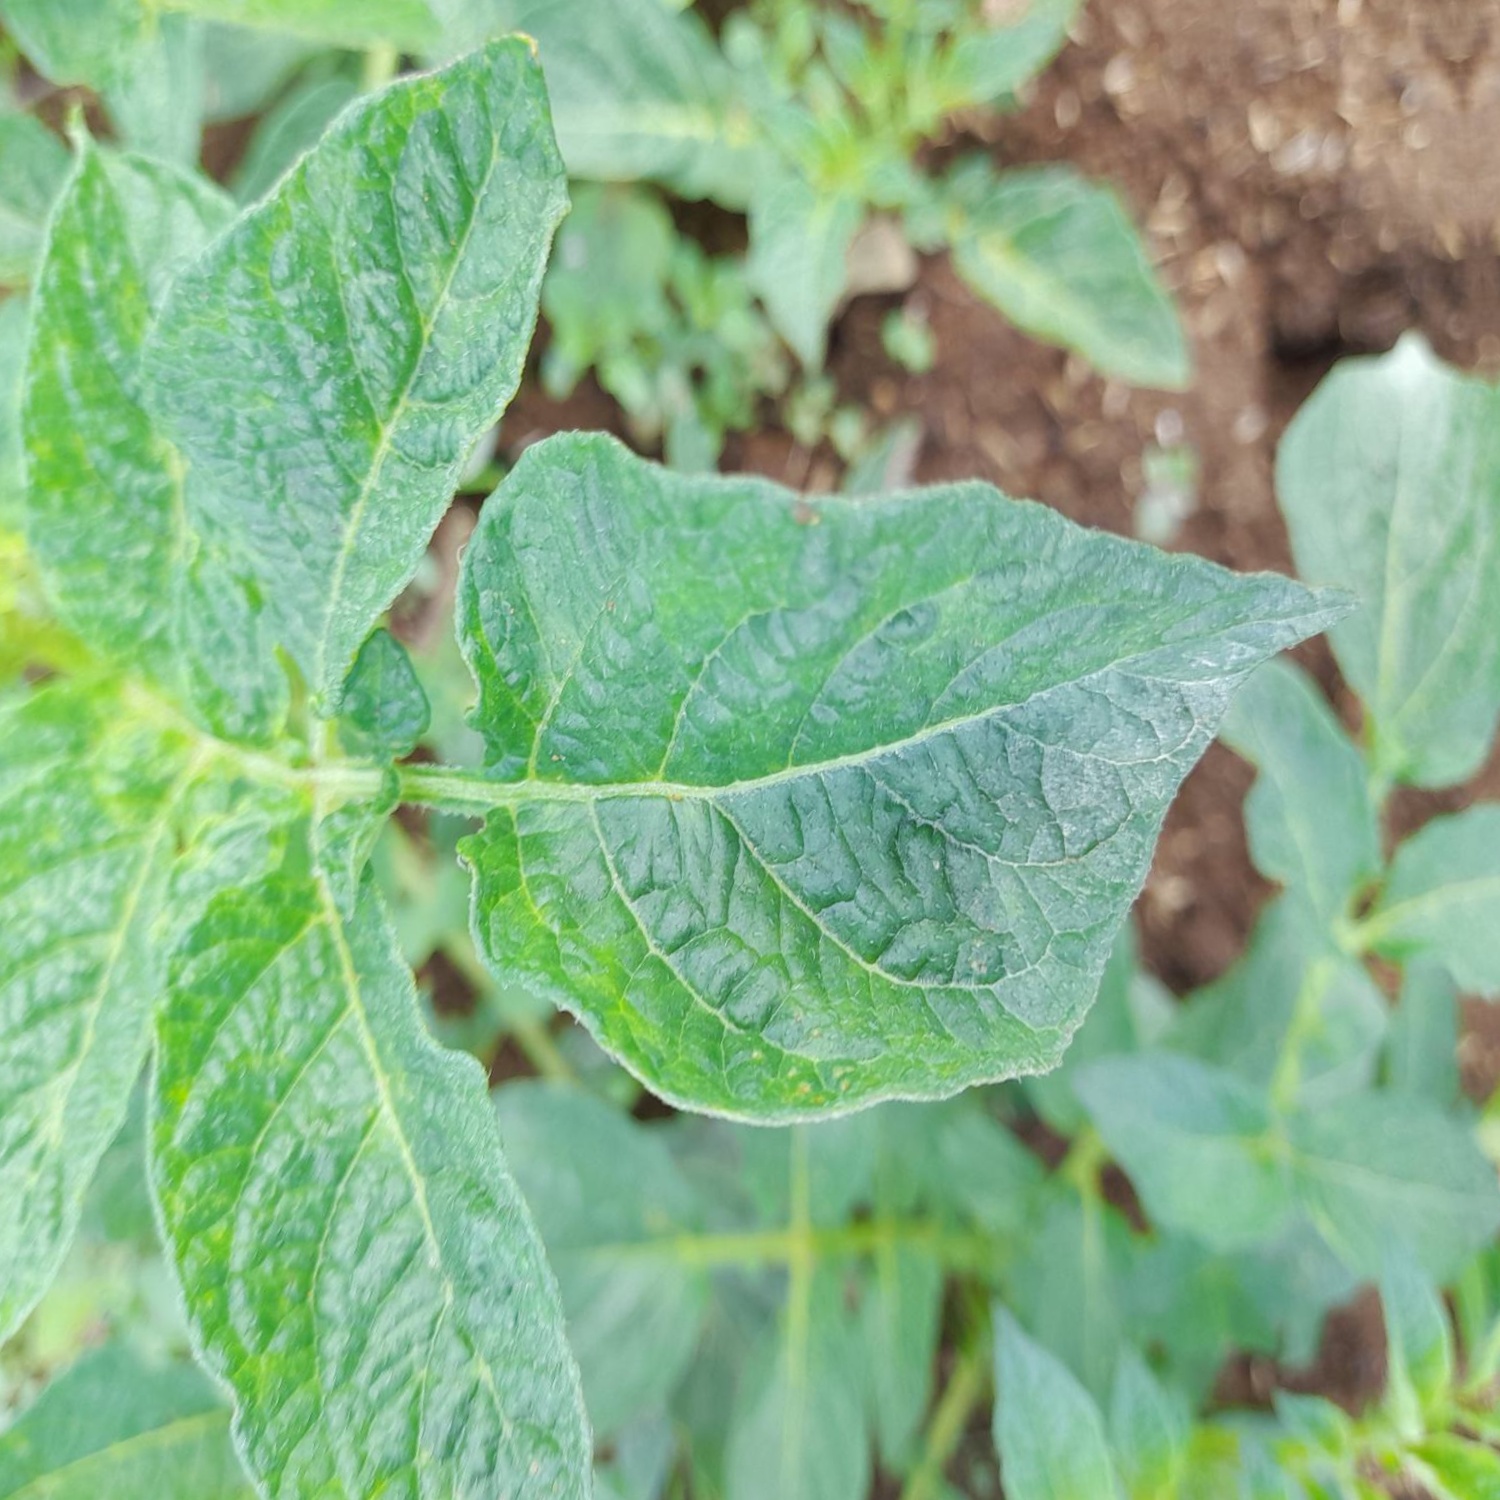
Etiqueta: Virus